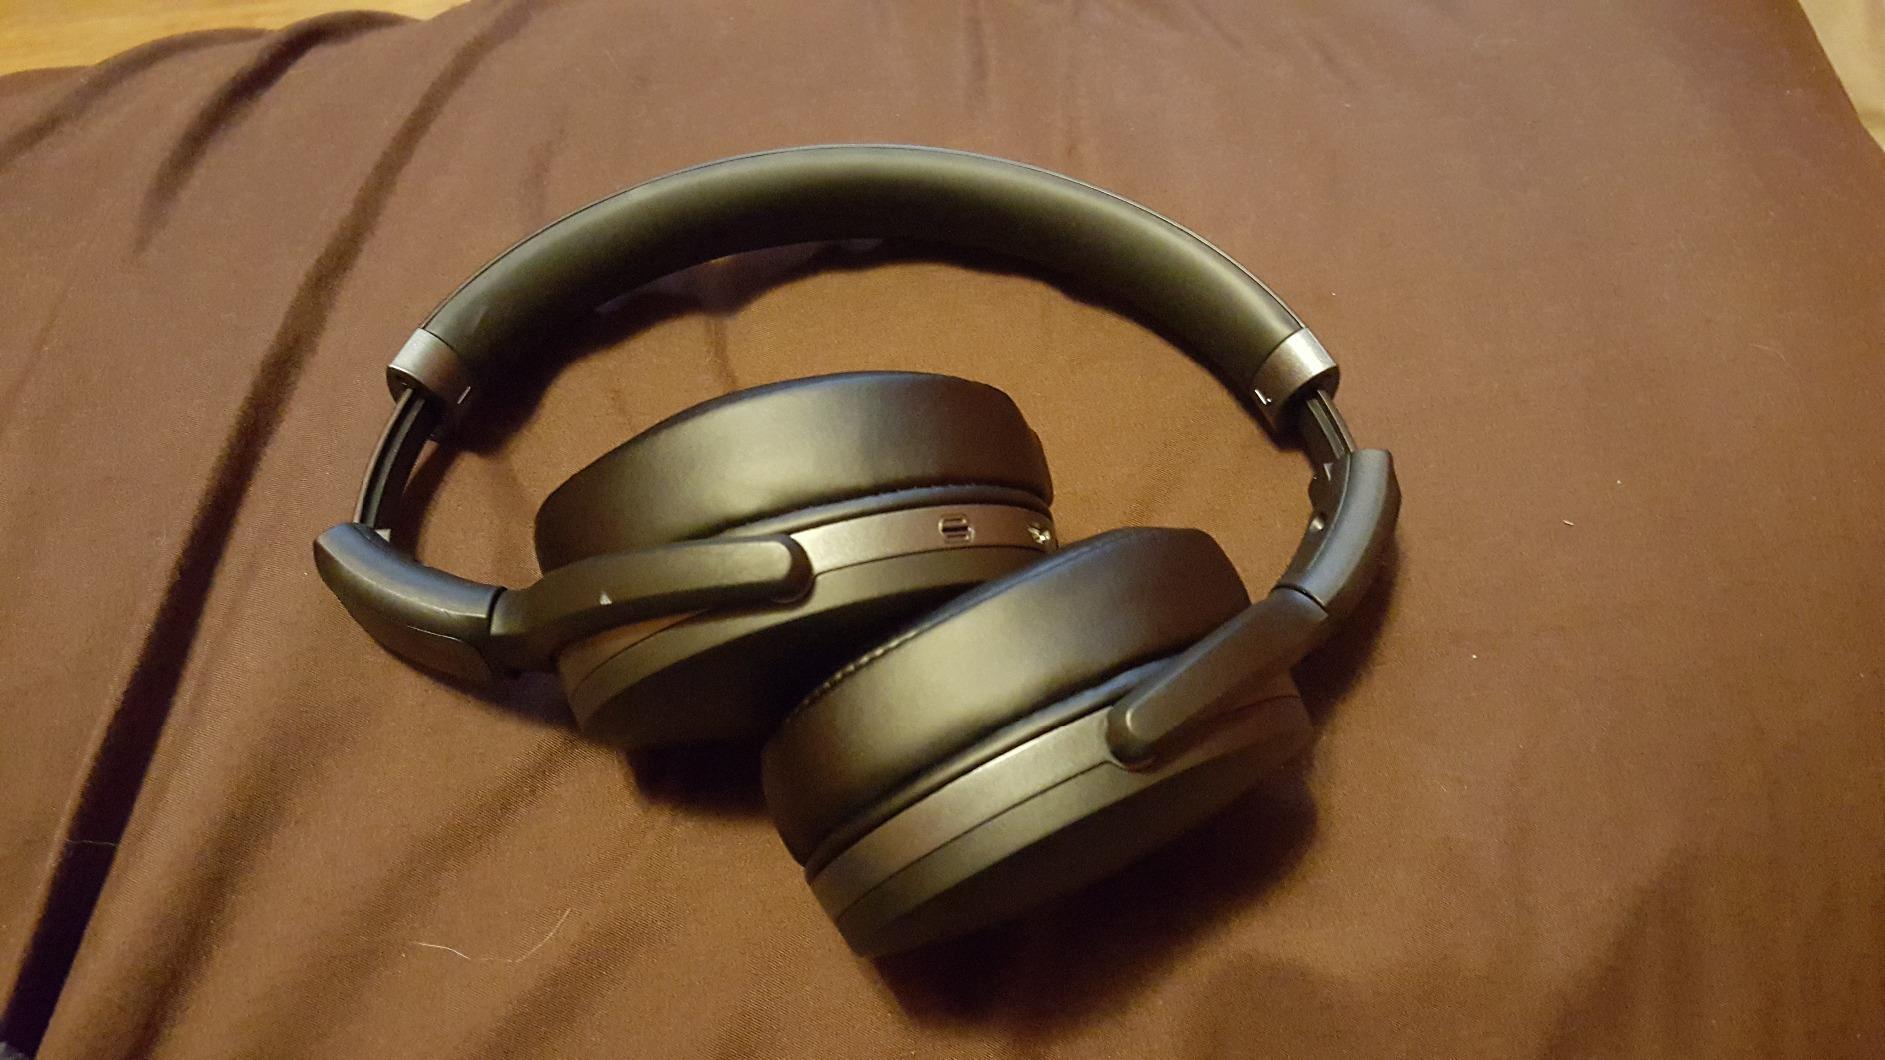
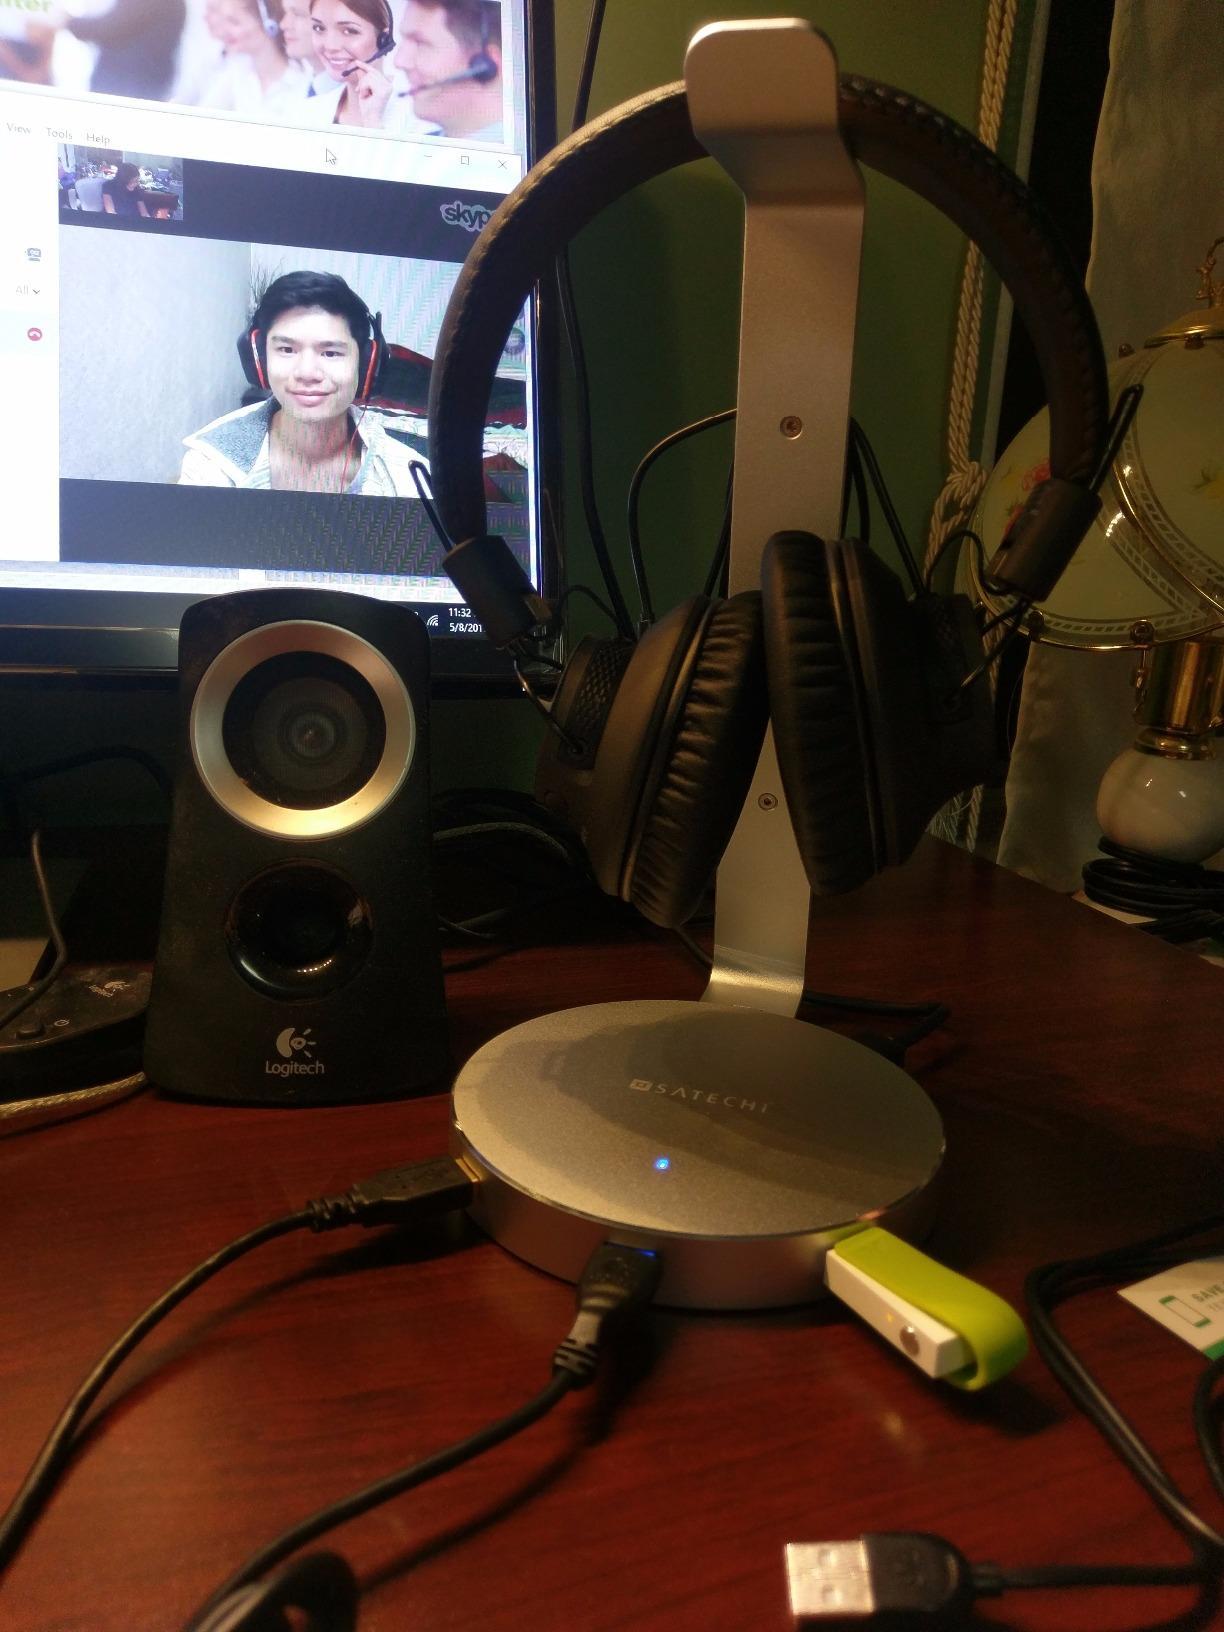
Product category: headphones
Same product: no